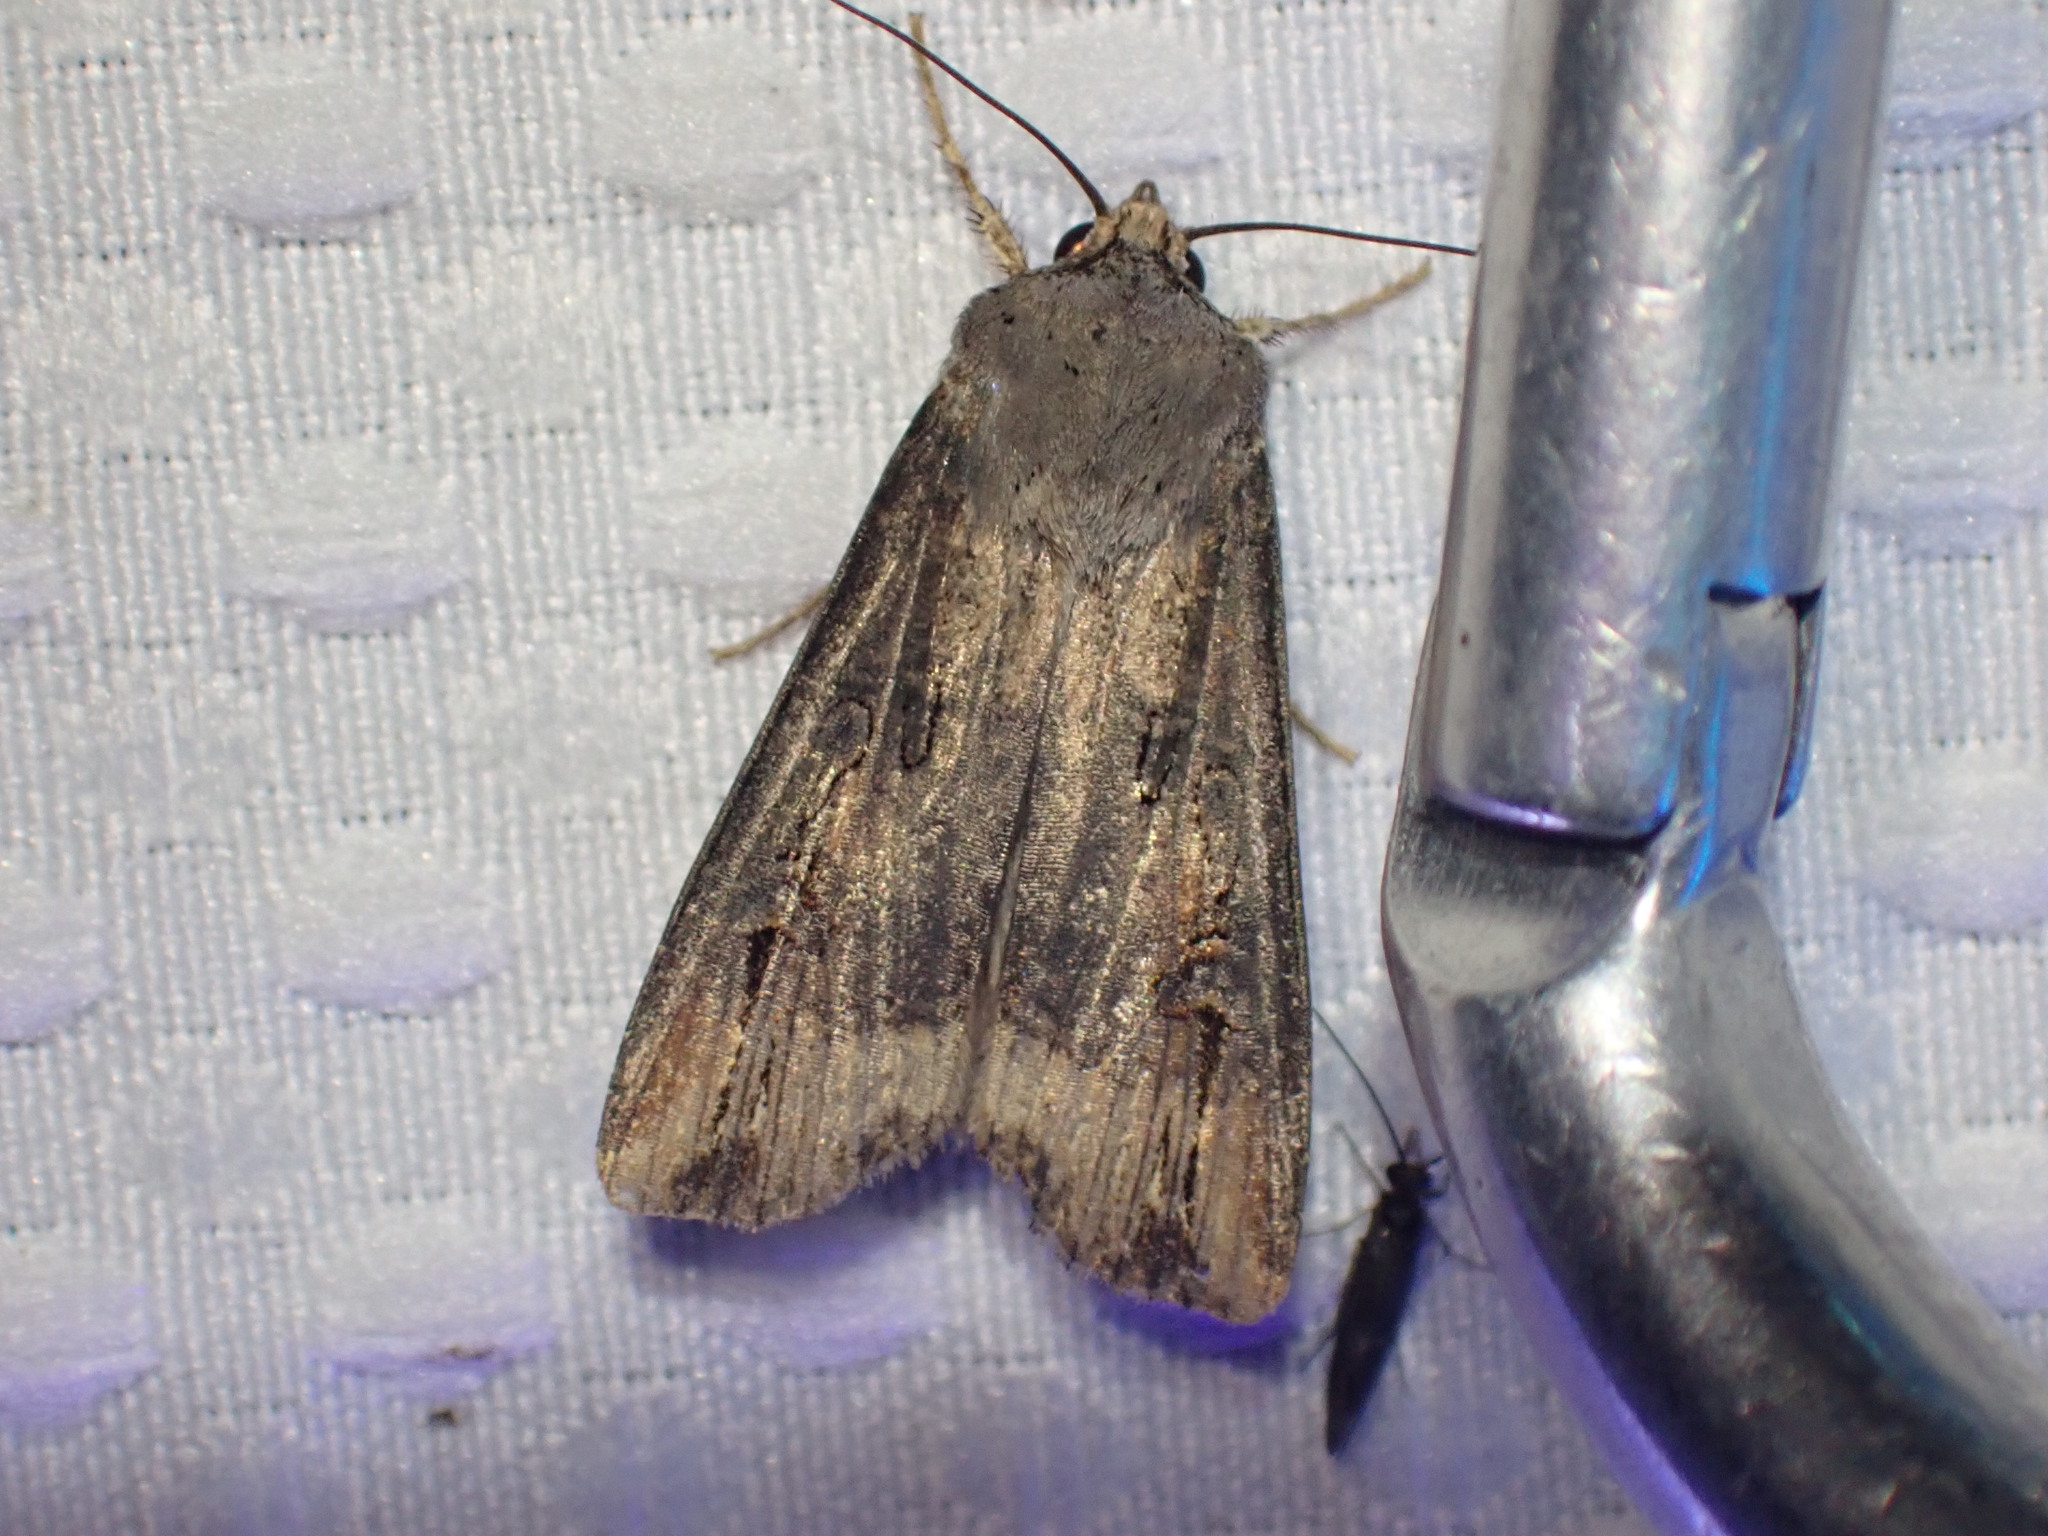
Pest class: cutworms